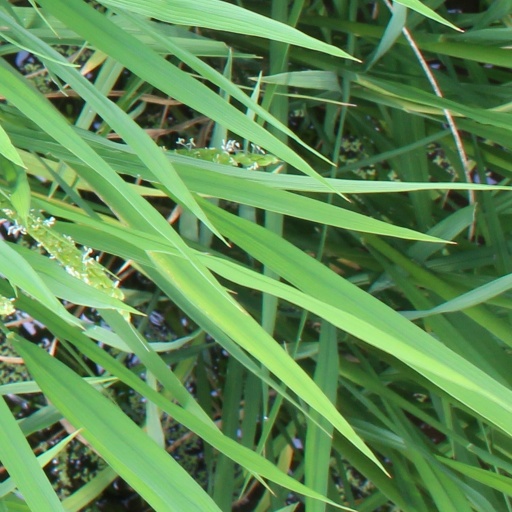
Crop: rice